Greenmount, Western Australia

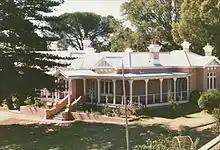
Undercliffe House

Undercliffe estate, located at Coongan Ave, Greenmount is a Western Australia Government heritage listed site The original land parcel was south of the York Road and near what is now Wortley Road. It sits on an elevated site looking south over the former railway reserve and towards Helena Valley. In 1897, the estate was owned by Edmund Gilyard Lacey, who also owned a nearby sawmill, brickworks and granite quarry. He later sold it to his son-in-law, Percy Ford Robinson. In 1902, Robinson built Undercliffe House, an example of Australian Federation Queen Anne architecture, using the bricks from his father-in-law's quarry. The front entry door is surrounded by stained glass and highlights, which incorporates the name "Undercliffe" into its design, and the side panels contain the initials of Robinson.